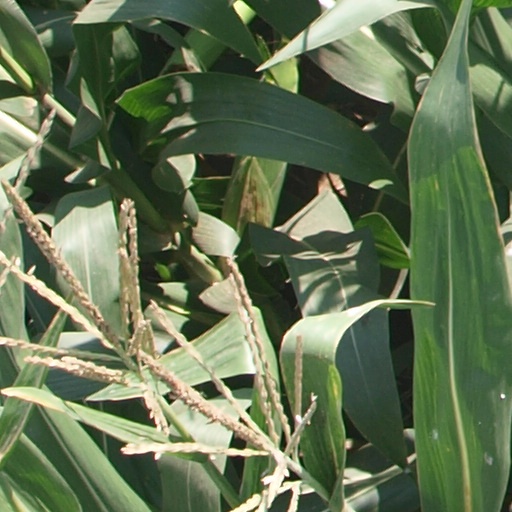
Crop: maize; corn